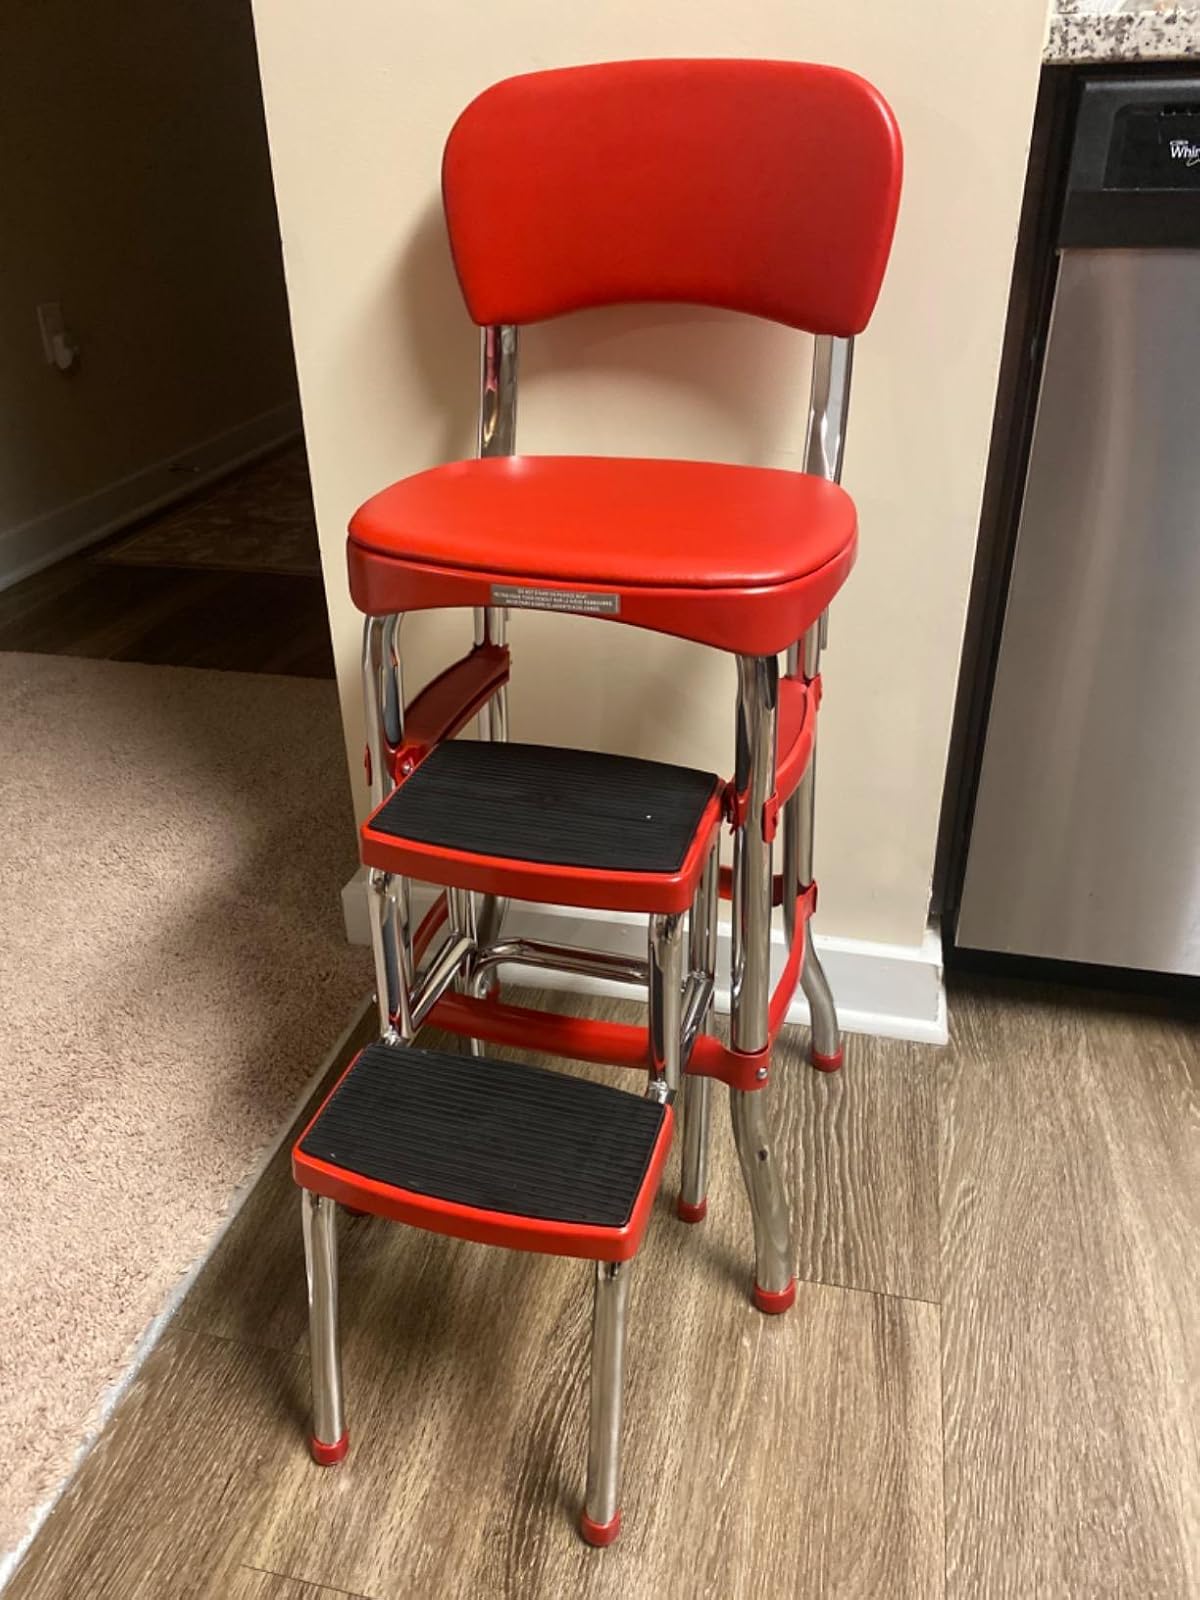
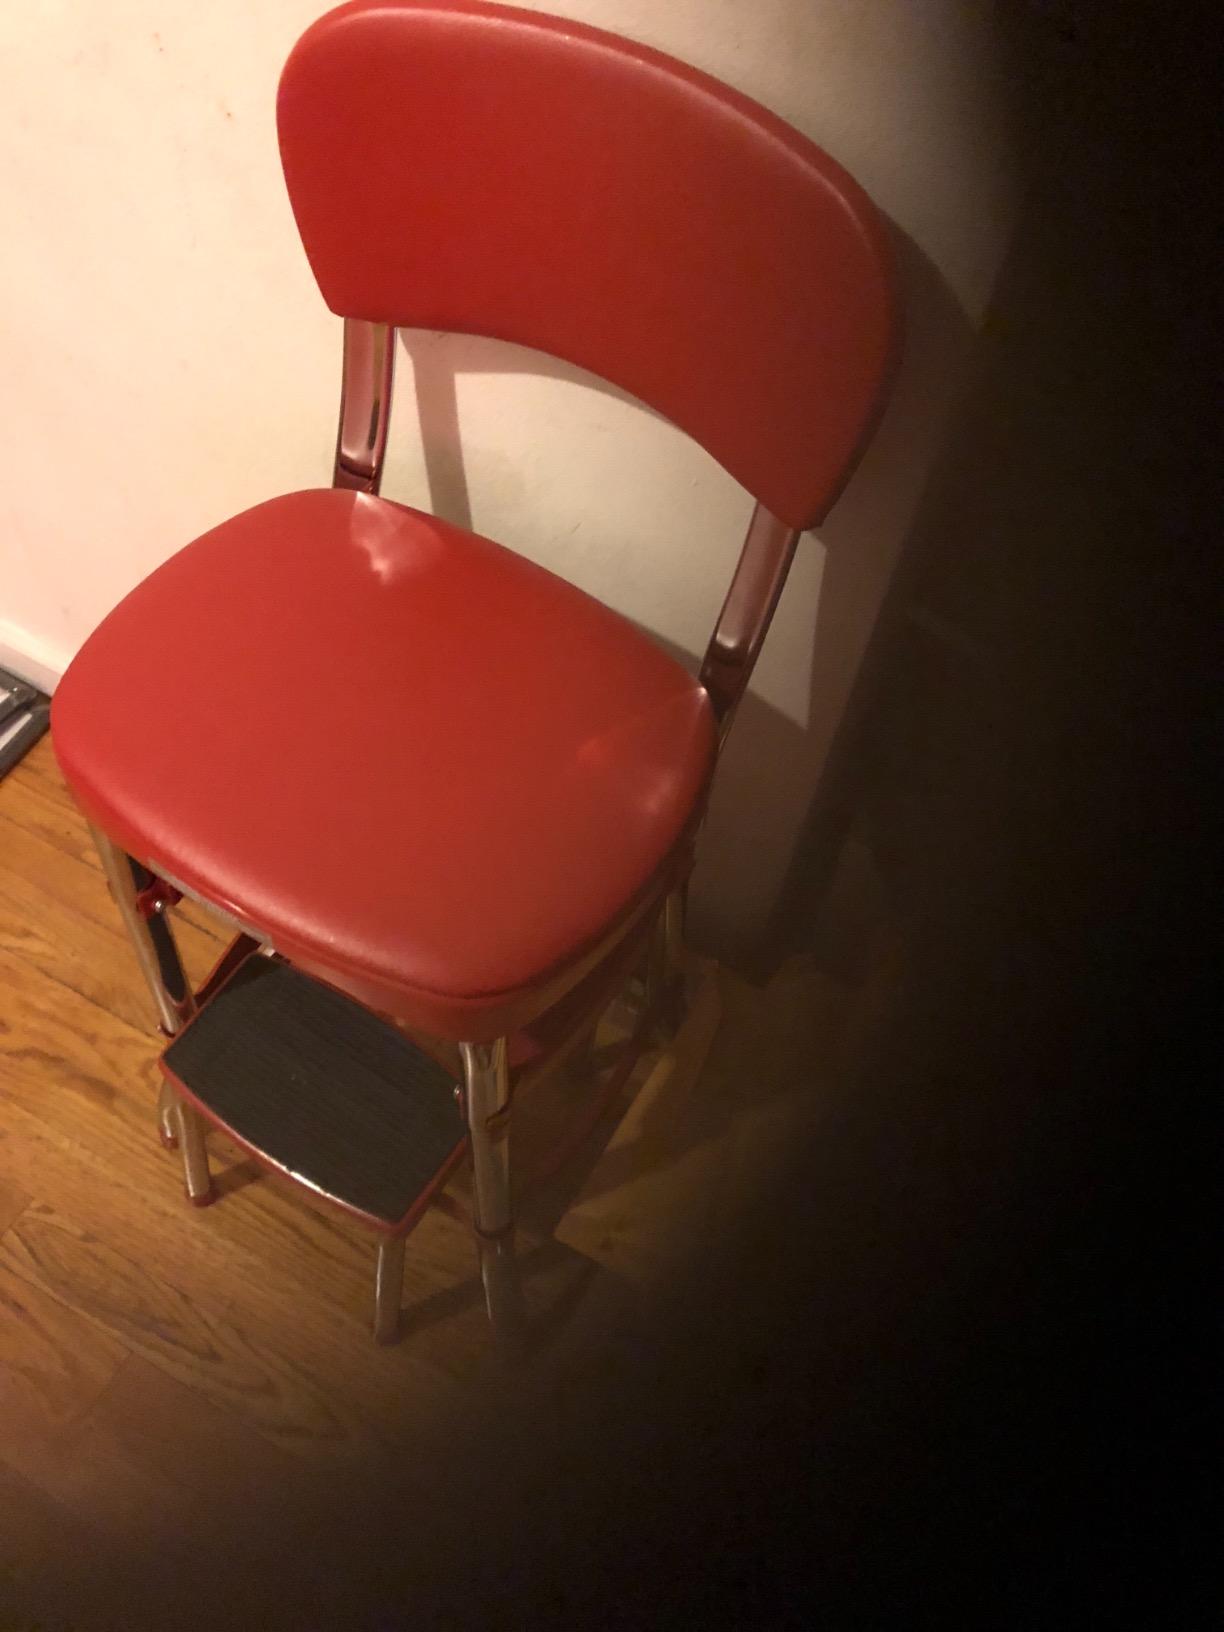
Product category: items_chair
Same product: yes